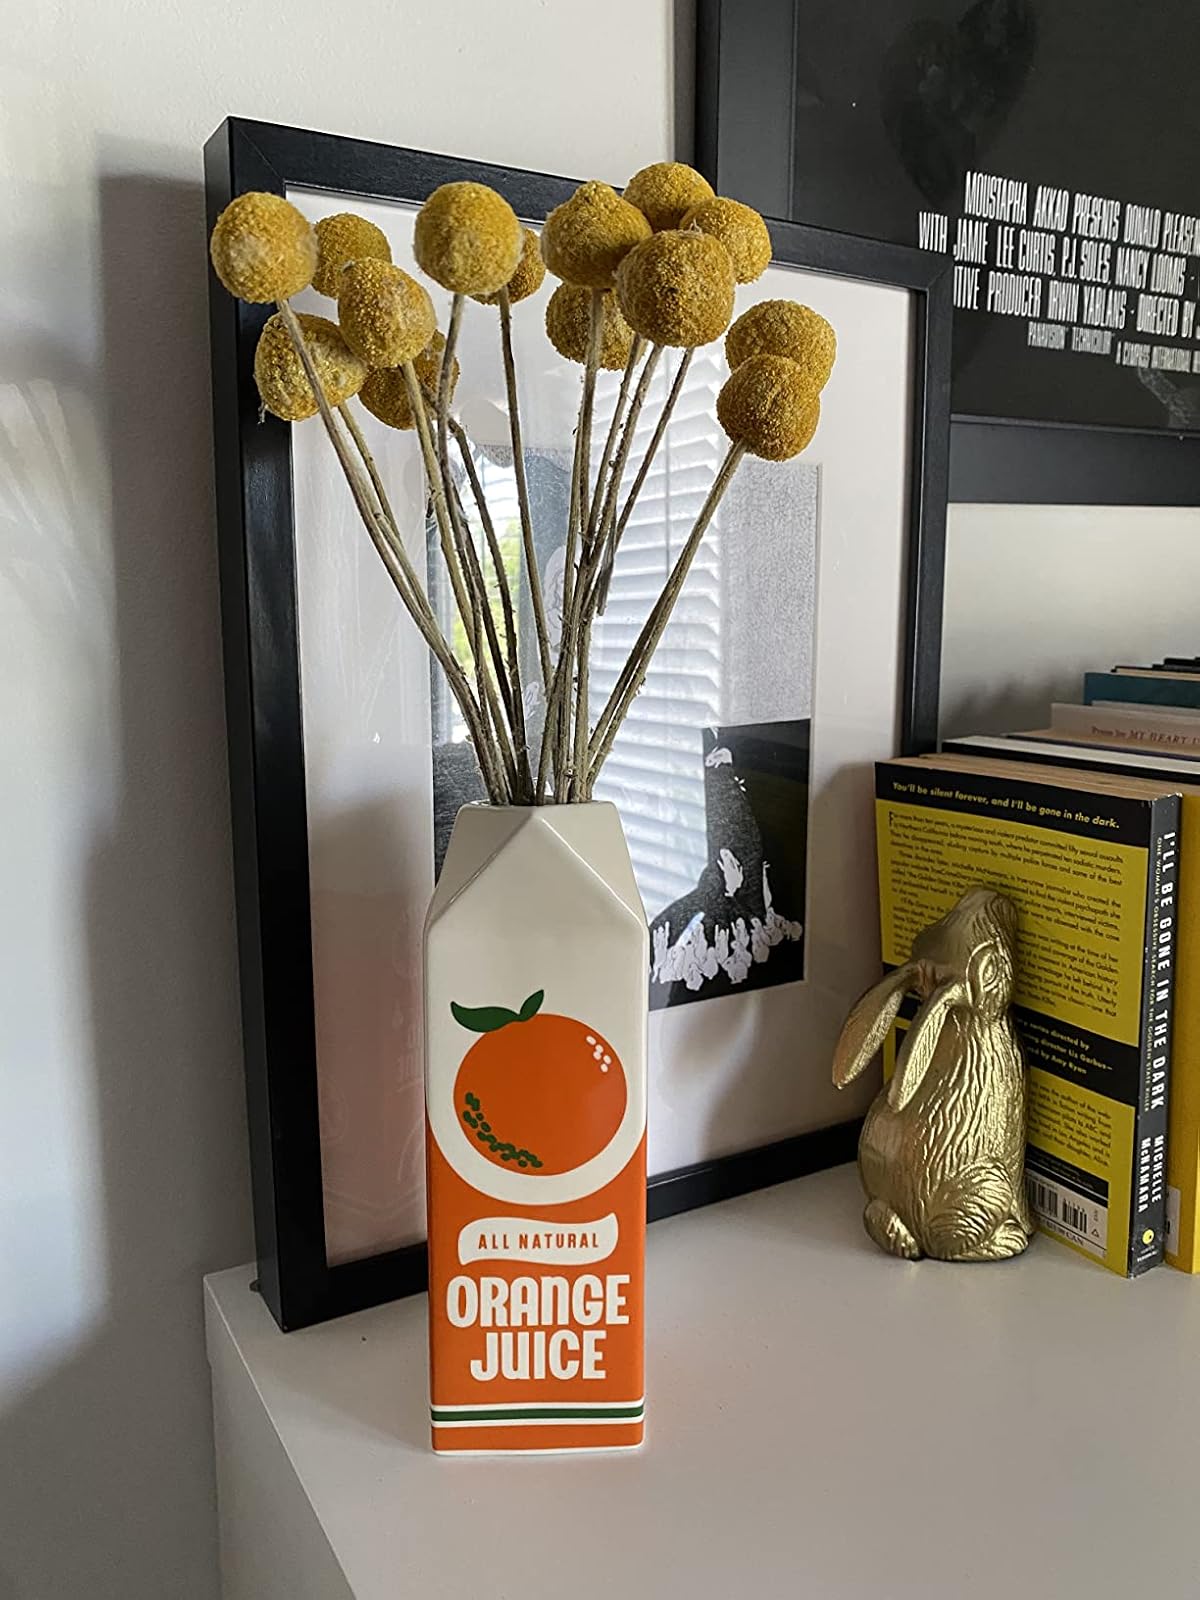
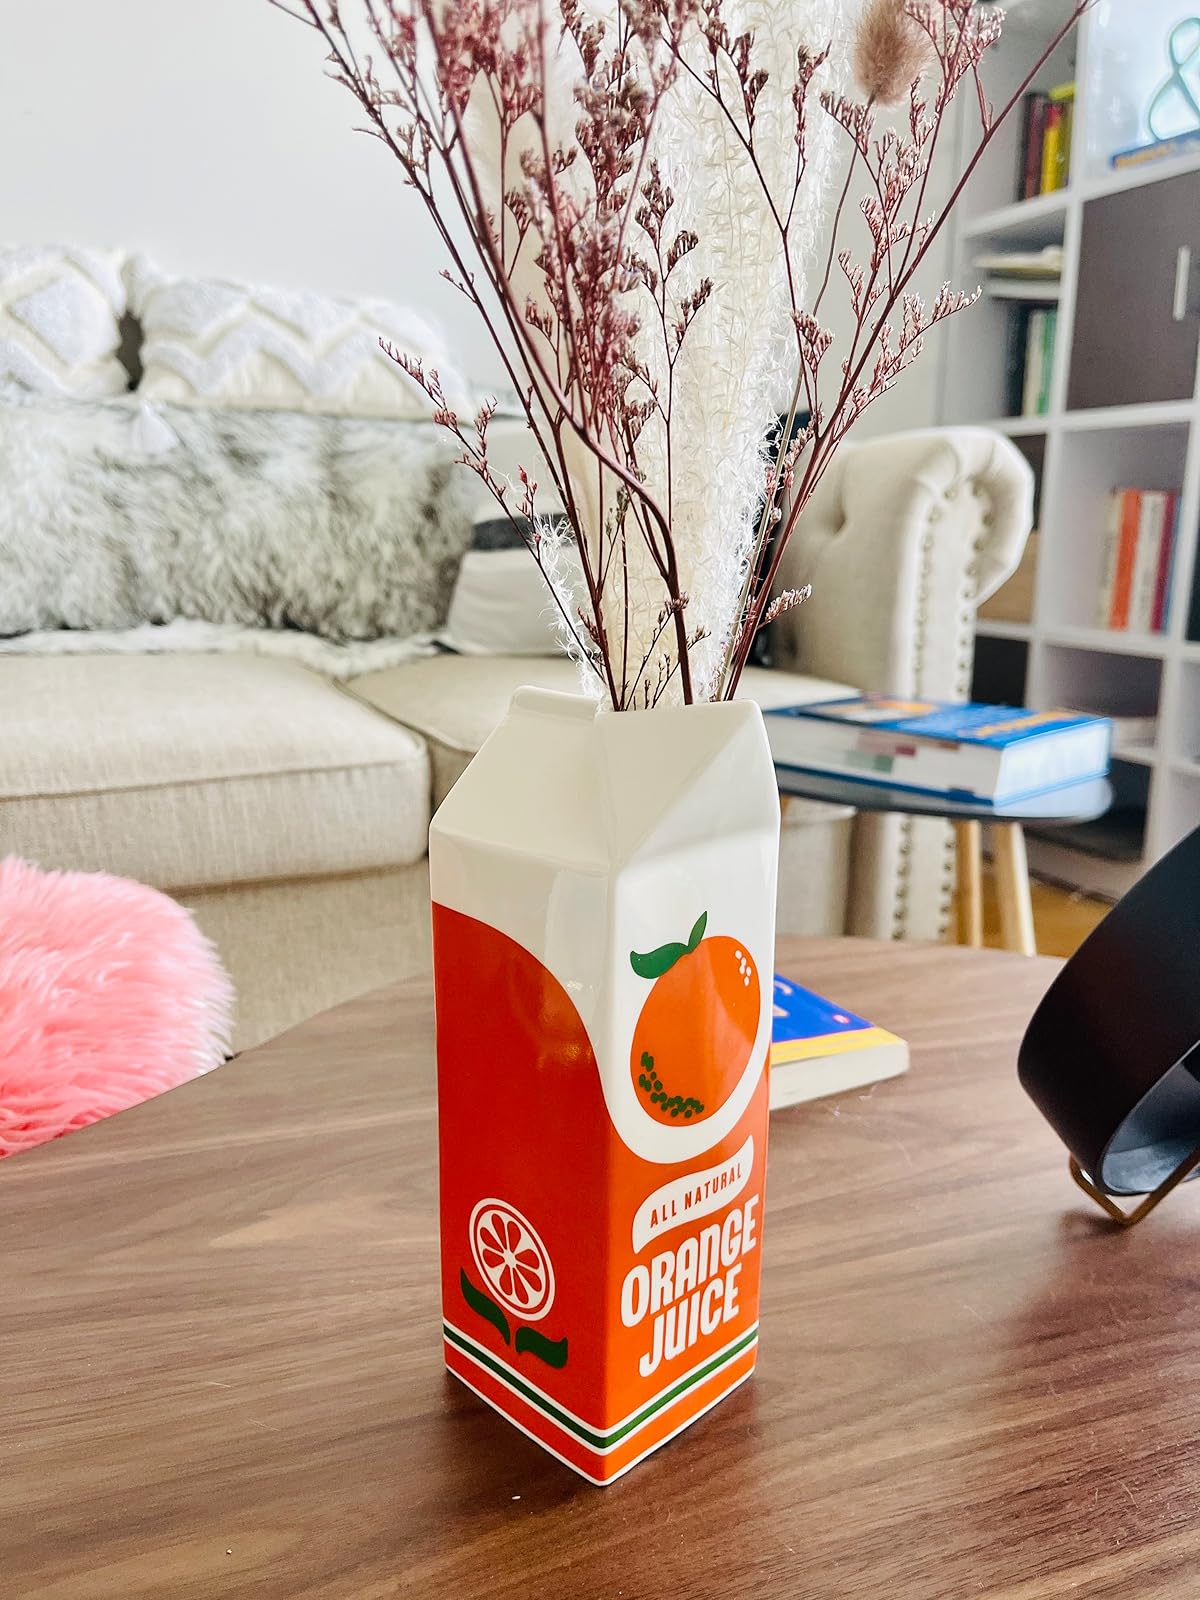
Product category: vase
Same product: yes